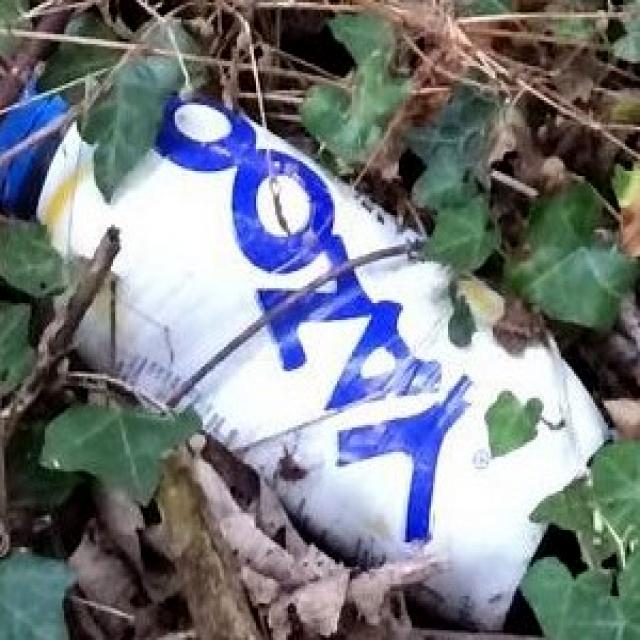
Label: Metal